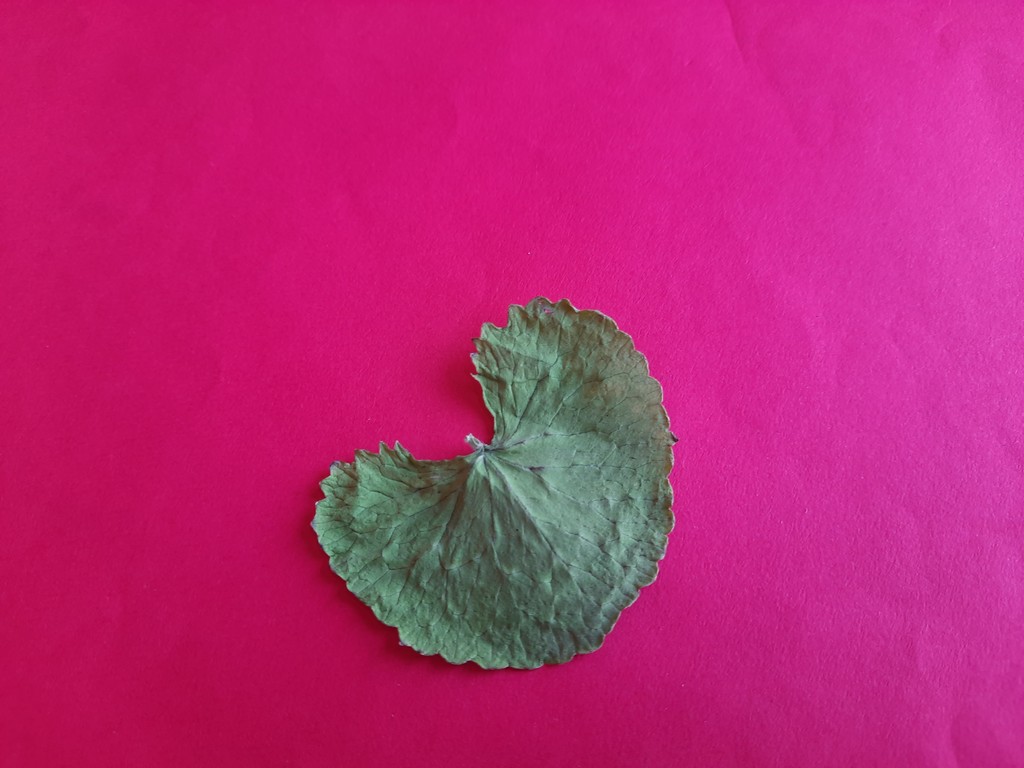
Label: Dried